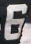
Number: 6